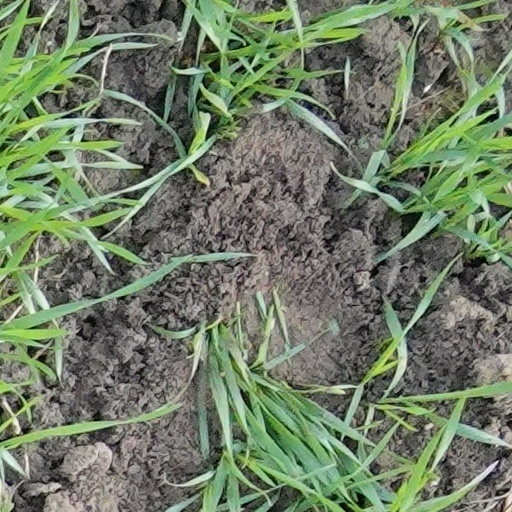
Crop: wheat